August Wilson House

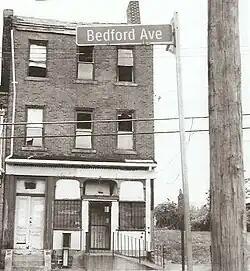

The August Wilson House is a historic home located in Pittsburgh, Pennsylvania. It once belonged to the family of the famed African-American playwright August Wilson; it was Wilson's childhood home for the first twelve years of his life.